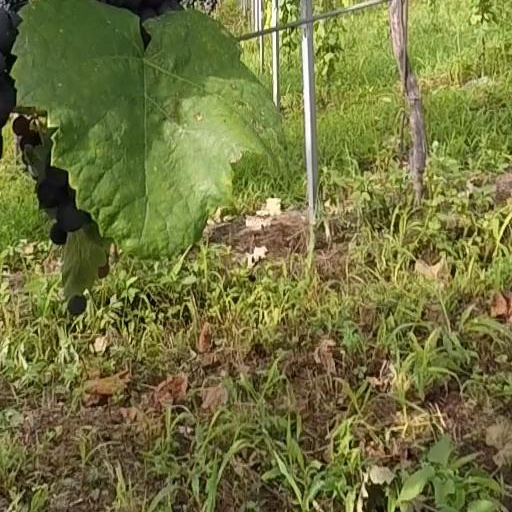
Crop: grape